2015 Ukrainian local elections

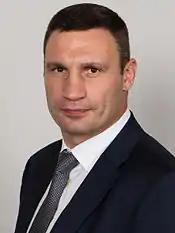
Vitali Klitschko

In Kyiv incumbent Mayor Vitali Klitschko and Boryslav Bereza competed in a second round of the mayoral election after Klitschko scored 40.5% of the vote and Bereza 8.8% in the first round. Klitschko won this second round with 66.5%; Bereza gained 33.51% of the votes.